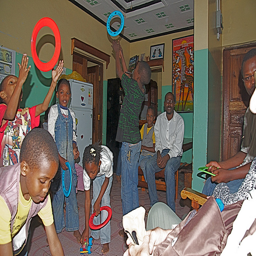
A crowded living room filled with lots of people.
The children are playing their game in the room.
A group of boys in a room playing with frisbees.
Several children playing ring toss inside a house.
A group of children playing with frisbees in a room with a few people sitting in chairs watching them.